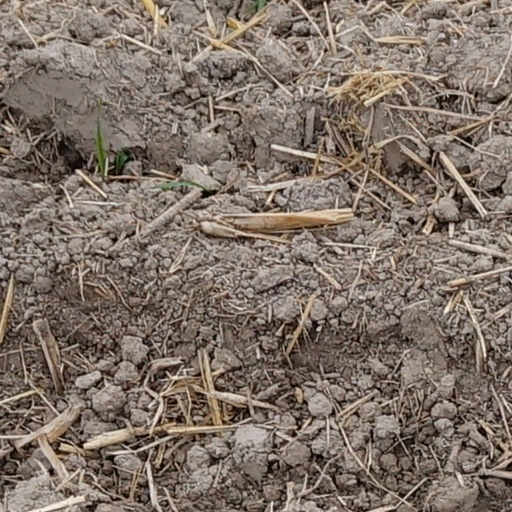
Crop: wheat